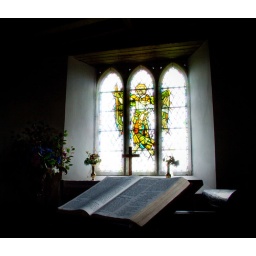
Stained glass window behind the alter in Brent Tor Church